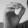
ASL letter: O